Hazel Hall (poet)

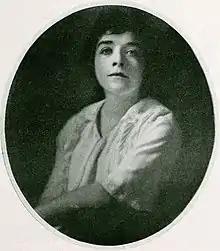
From a 1922 magazine

Hazel Hall (February 7, 1886 – May 11, 1924) was an American poet based in Portland, Oregon.